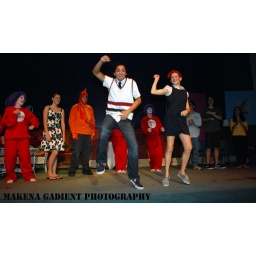
cat in the hat 3